Sinhalese people

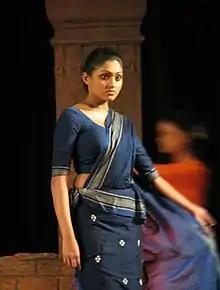
Sinhalese girl in Osariya

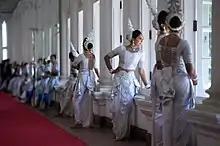
Sinhalese girls in traditional Kandyan dancing costume

Traditionally during recreation the Sinhalese wear a sarong ("sarama" in Sinhala). Men may wear a long-sleeved shirt with a sarong. Clothing varies by region for women. Low country Sinhalese women wear a white Long sleeved jacket, and a tight wrap around skirt, which usually is embedded with a floral or pattern design. As for the up country Sinhalese, women wear a similar outfit, but with a puffed up shoulder jacket, and a tucked in frill that lines the top of the skirt (Reda and Hatte in Sinhala). Traditionally, high caste Kandyan women wear a Kandyan style sari, which is similar to the Maharashtrian sari, with the drape but with a frill lining the bottom half and sometimes puffed up sleeves. It is also called an Osariya. The low country high caste women wear a South Indian style saree. Within the more populated areas, Sinhalese men also wear Western-style clothing — wearing suits while the women wear skirts and blouses. For formal and ceremonial occasions women wear the traditional Kandyan ("Osariya") style, which consists of a full blouse which covers the midriff completely, and is partially tucked in at the front. However, modern intermingling of styles has led to most wearers baring the midriff. The Kandyan style is considered as the national dress of Sinhalese women. In many occasions and functions, even the "saree" plays an important role in women's clothing and has become the de facto clothing for female office workers especially in government sector. An example of its use is the uniform of air hostesses of Sri Lankan Airlines.